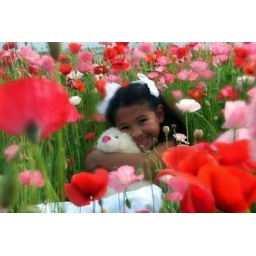
my little girl in the flower field with her favorite bear